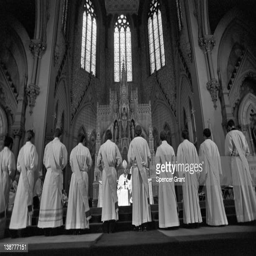
new priests in white robes are ordained in services in the neighborhood